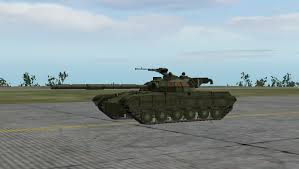
Label: T-64